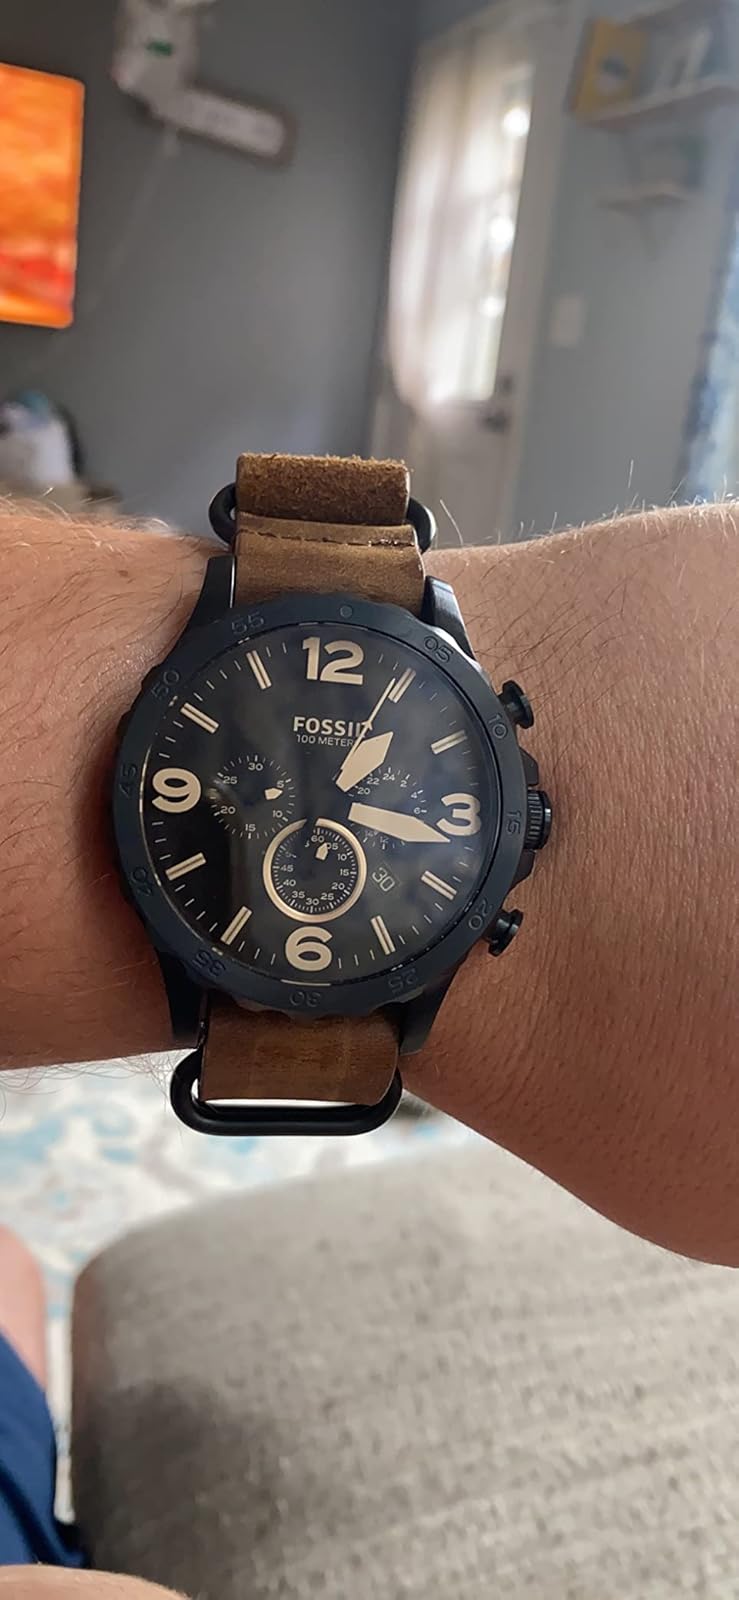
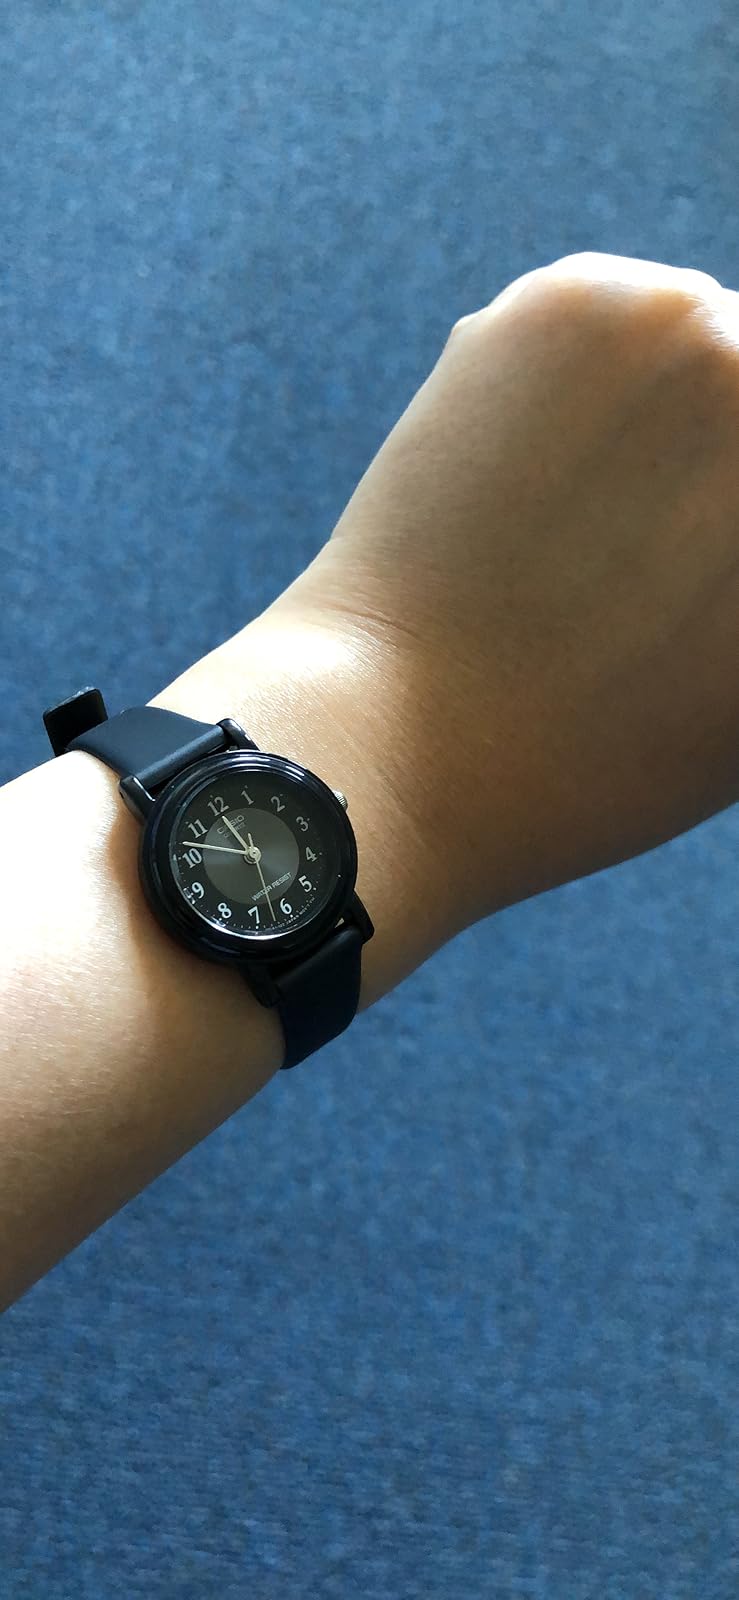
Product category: accessories_watch
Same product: no